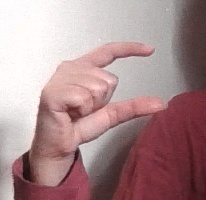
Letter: dal